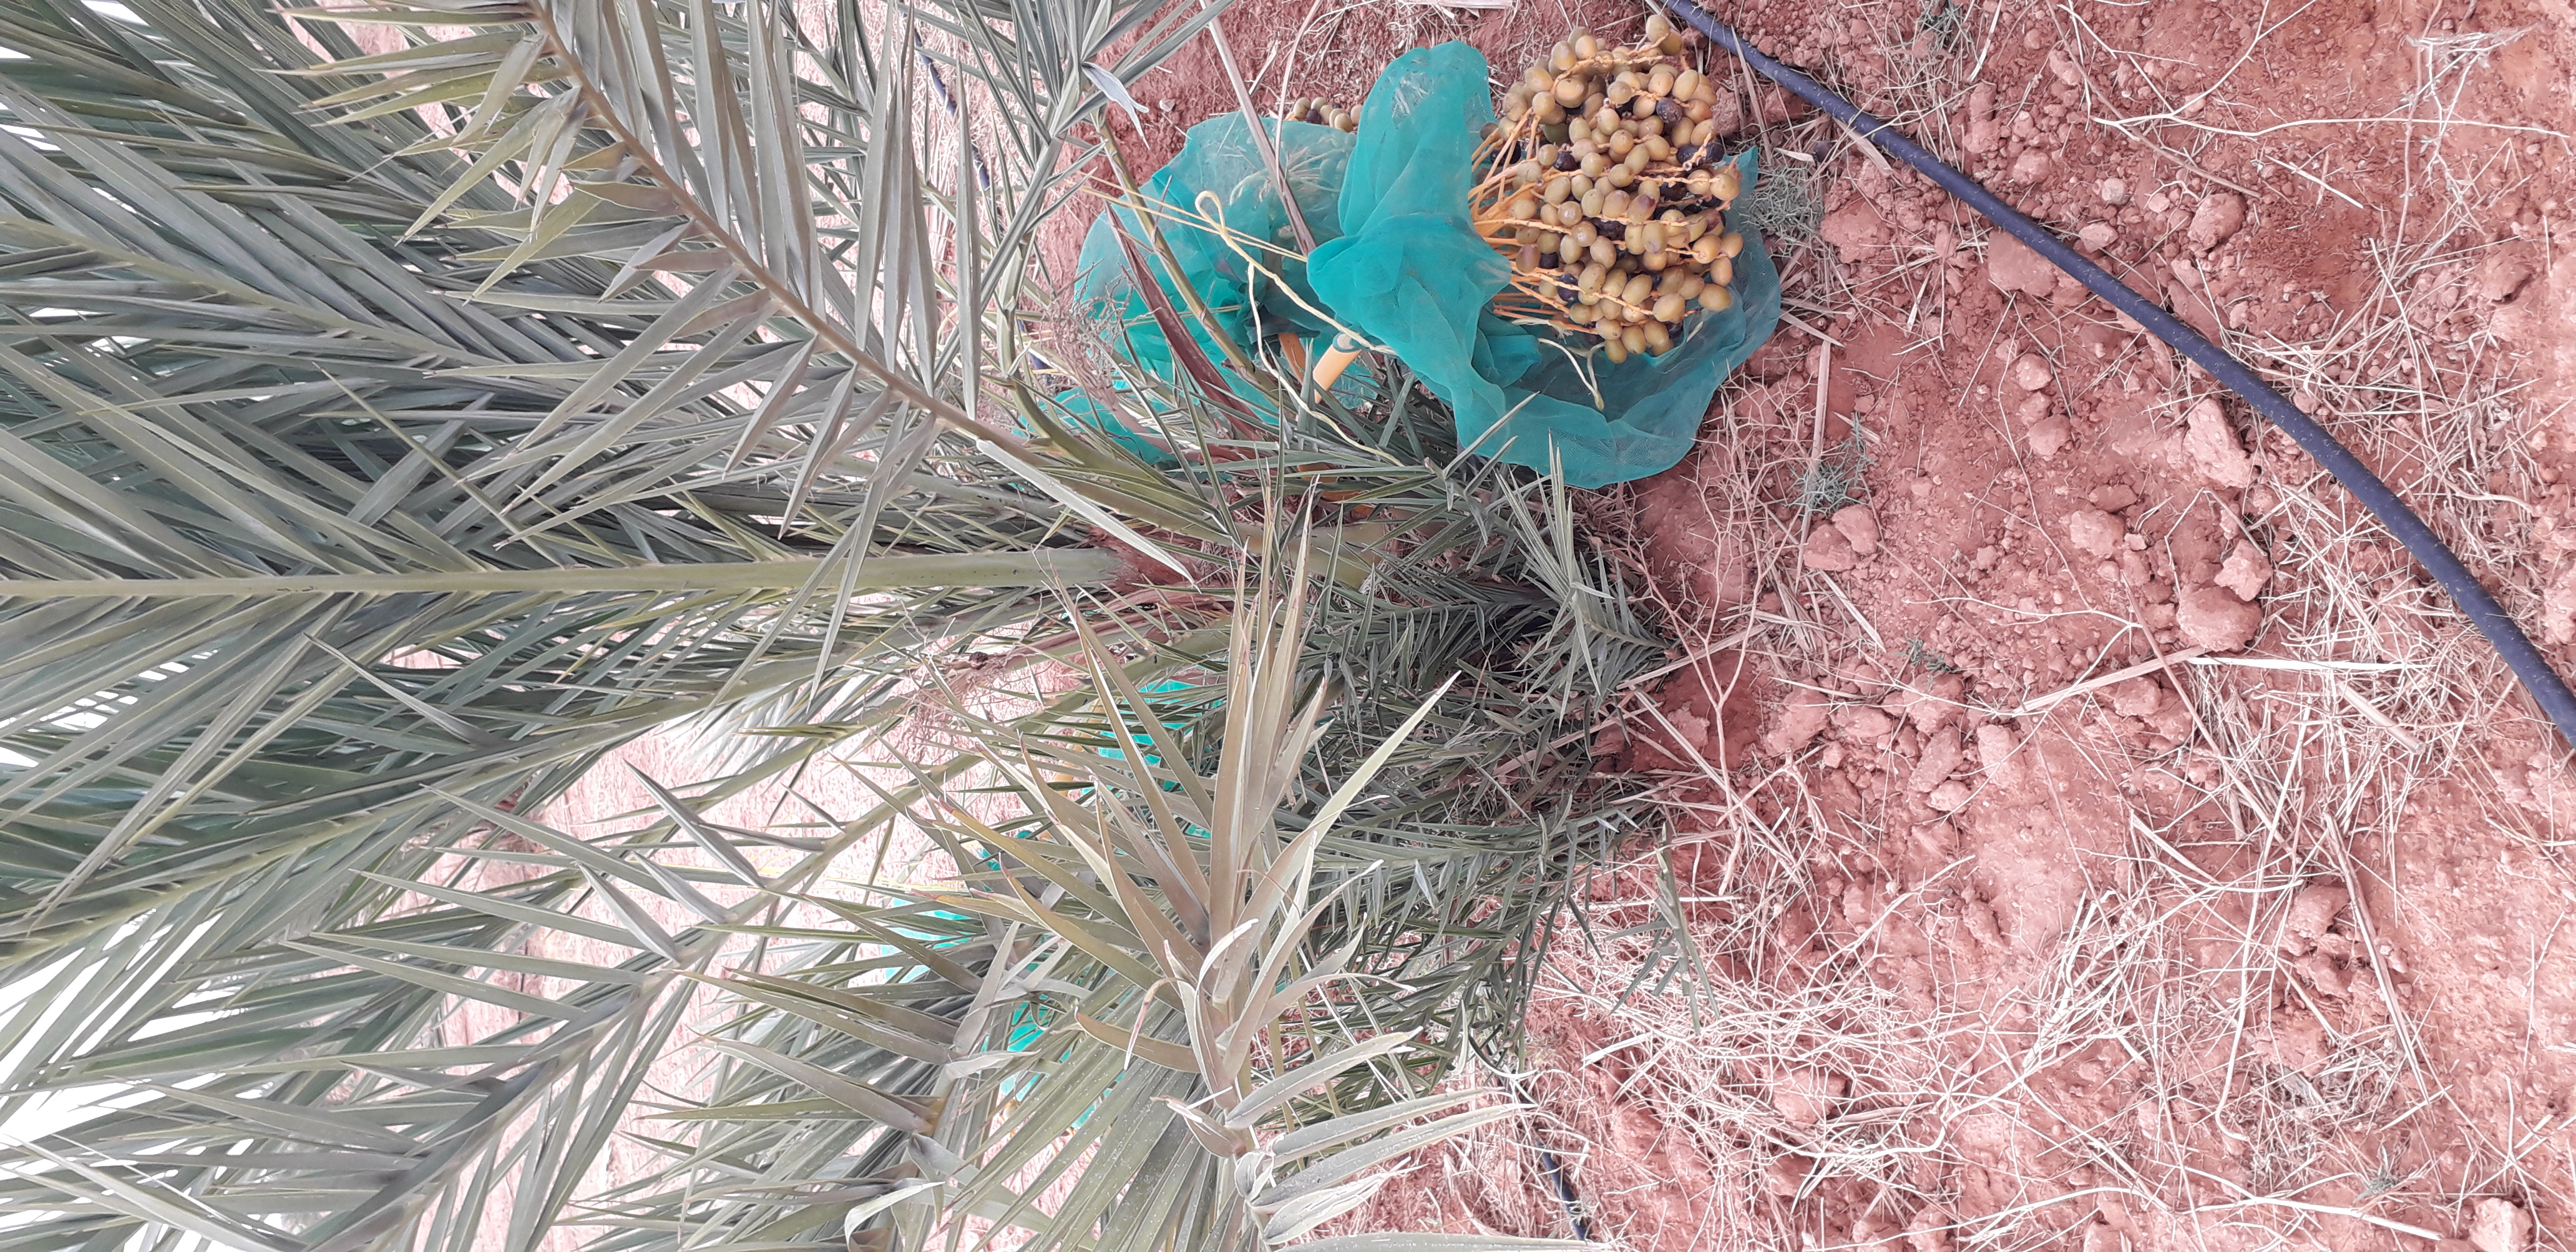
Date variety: kholt